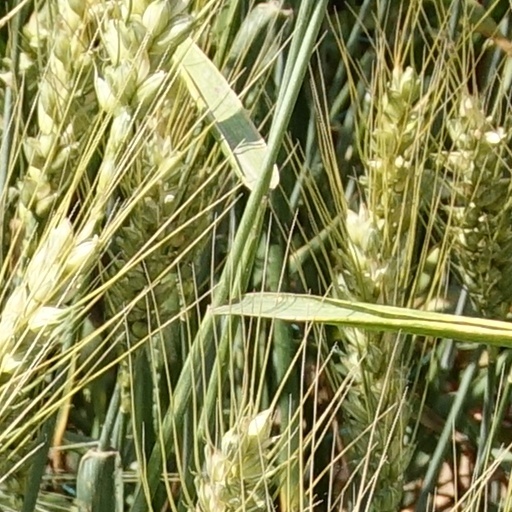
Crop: wheat